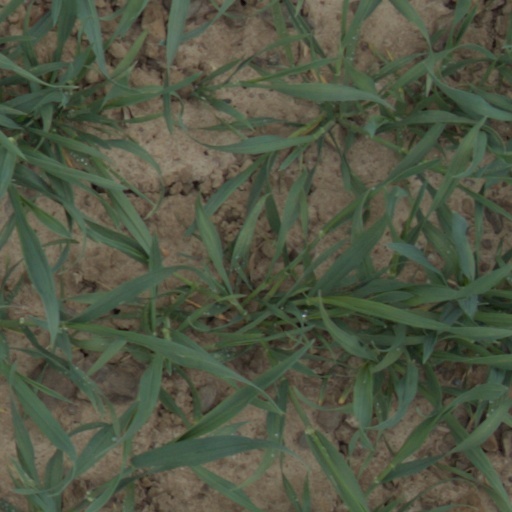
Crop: wheat